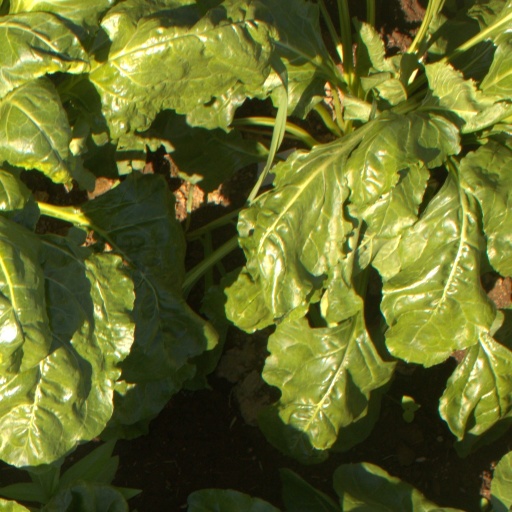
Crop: sugar beet